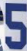
Number: 5